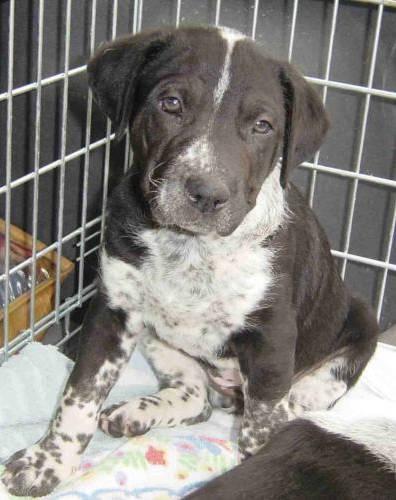
dog